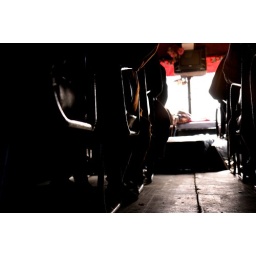
Lying on the floor of a bus while shooting in Morocco to avoid being seen by the camera crews.